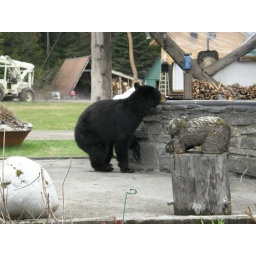
This bear was eating the salmon juice from a BBQ in Alaska